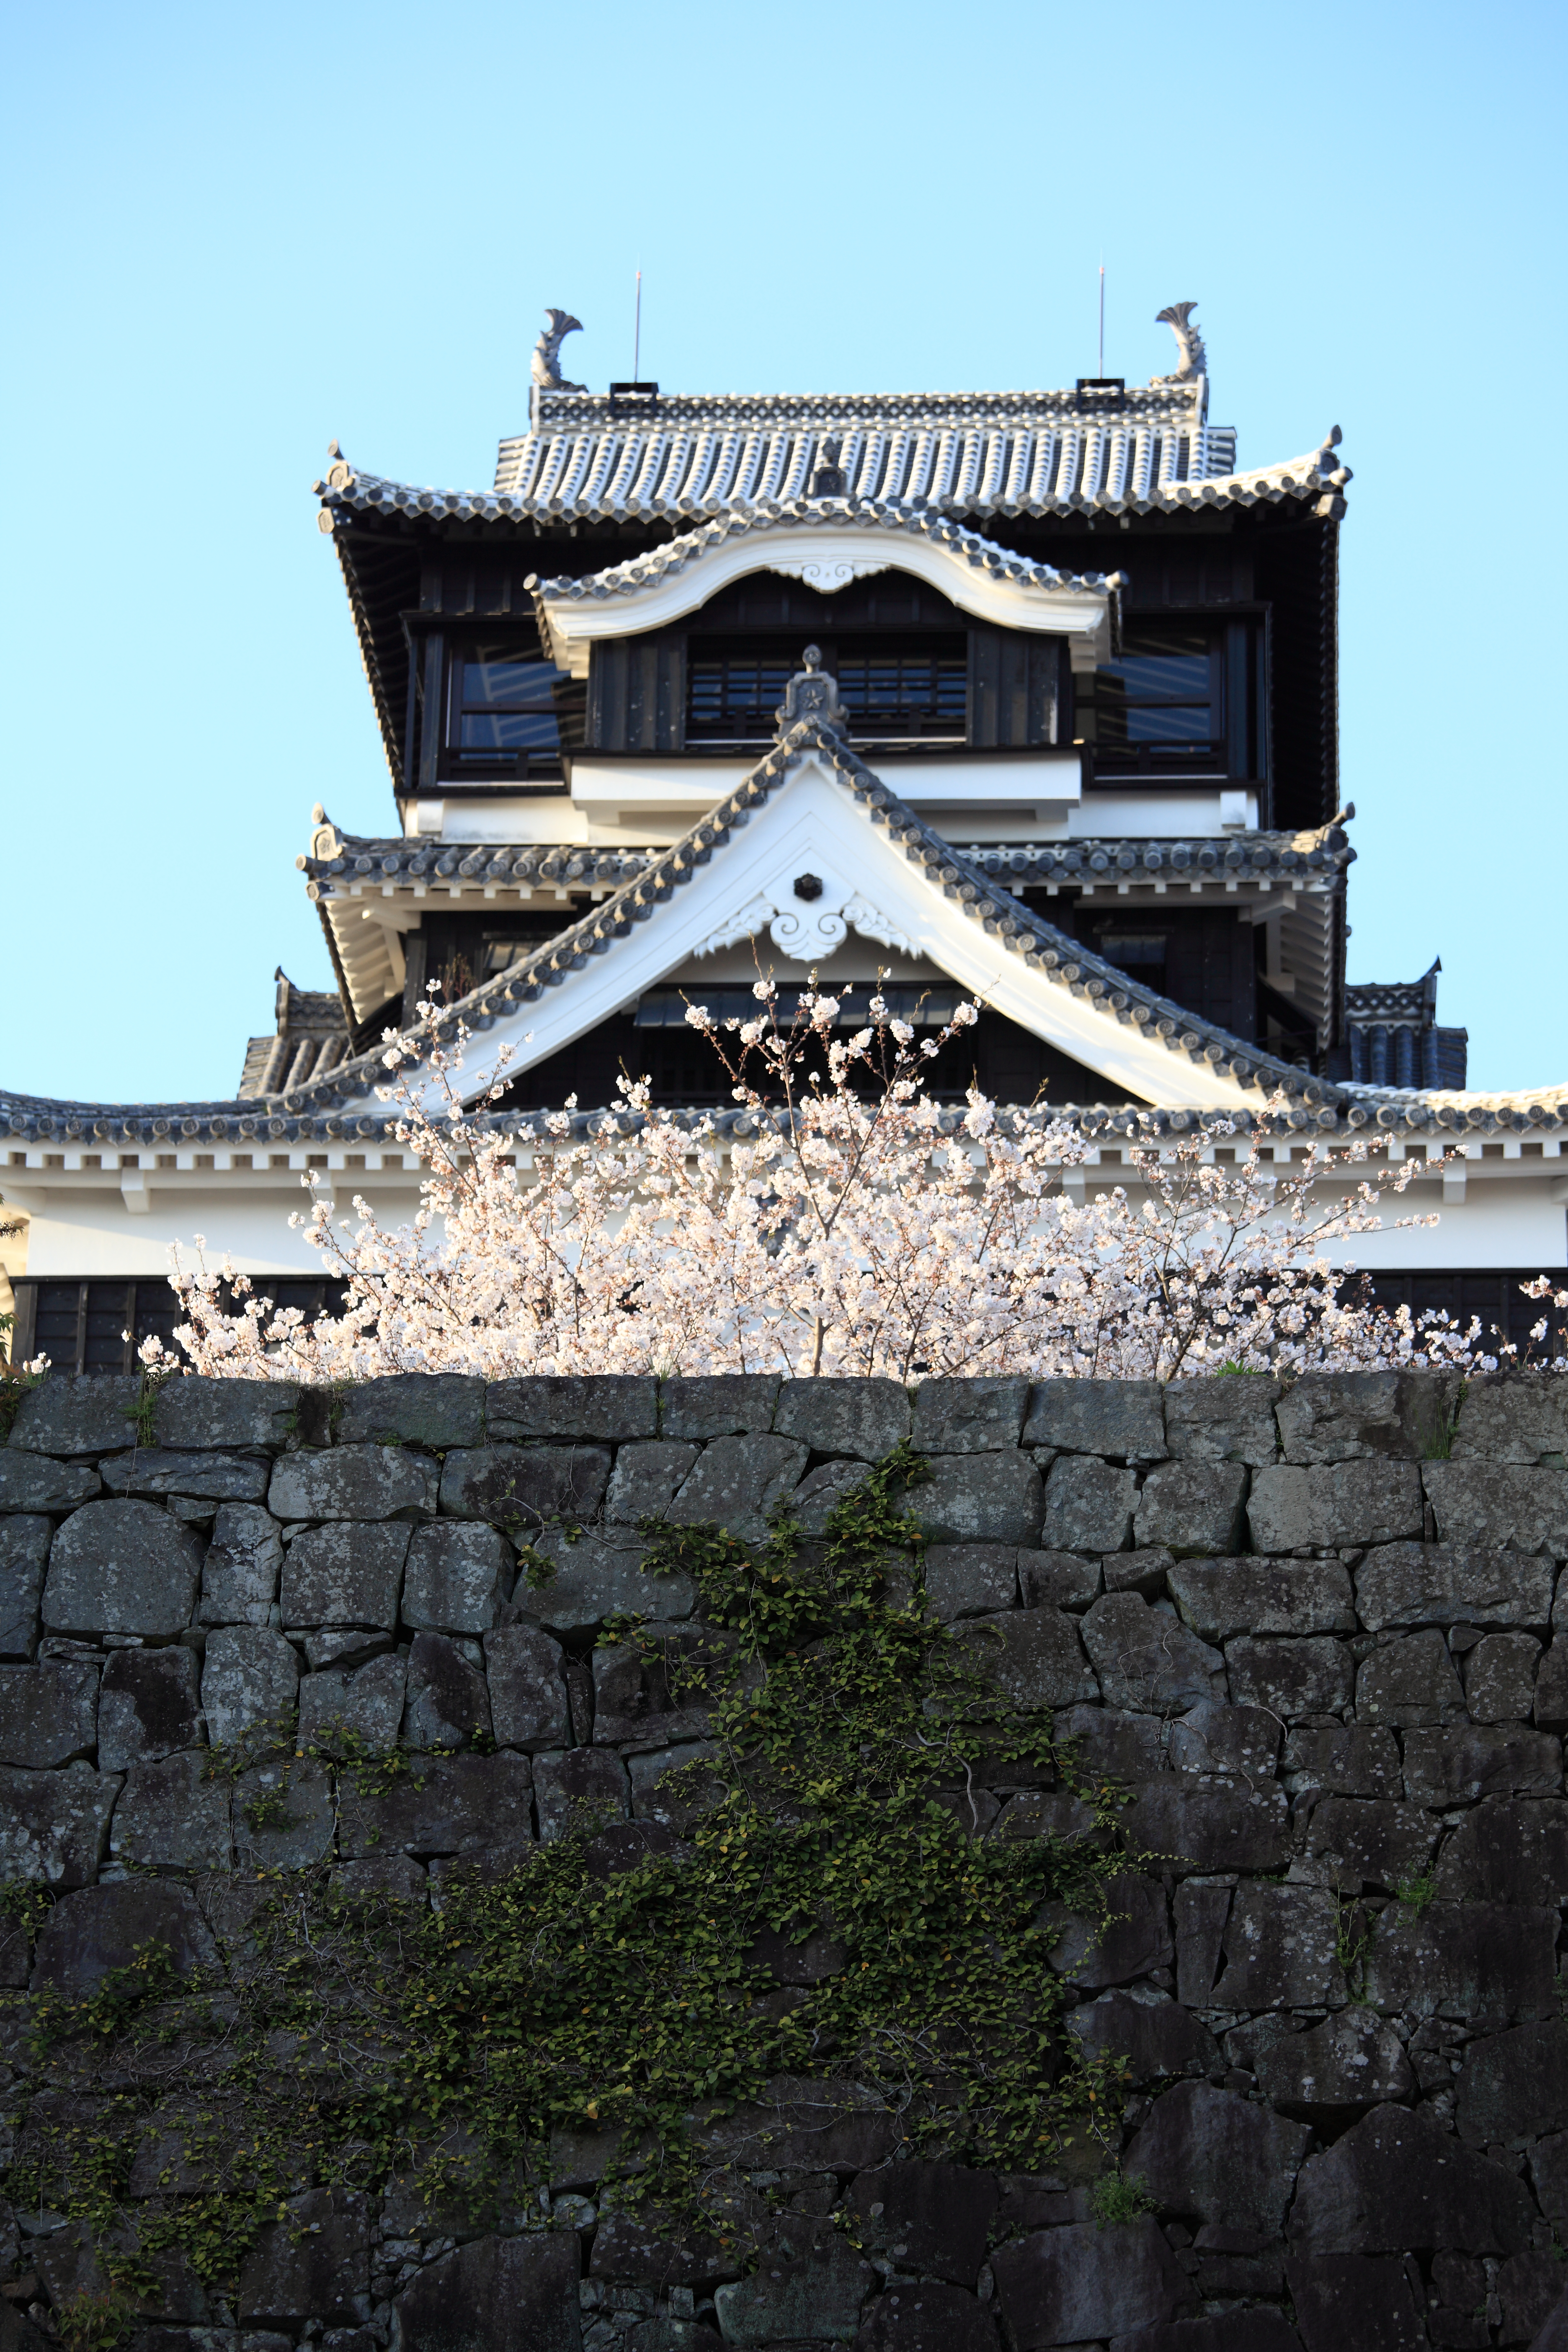
architecture, building, wall, high, tower, castle, landmark, facade, ruins, 5d, hires, markii, hi, res, resolution, 5photosaday, kumamotojo, urban area, ancient history